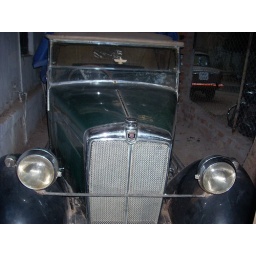
Calormeter missing. Rest is stock. The car in the background is a Fiat 1100. The bike is a Royal Enfield Bullet.